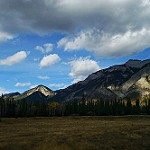
Label: mountain